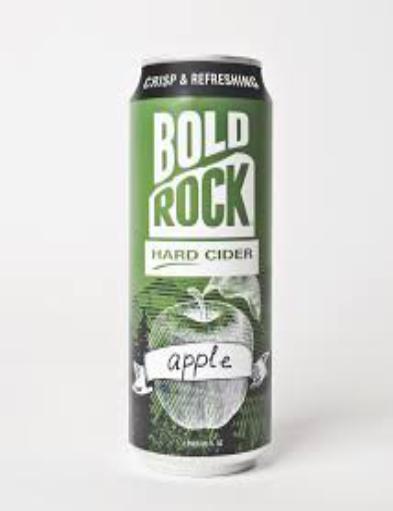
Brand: Bold Rock Hard Cider
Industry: Food